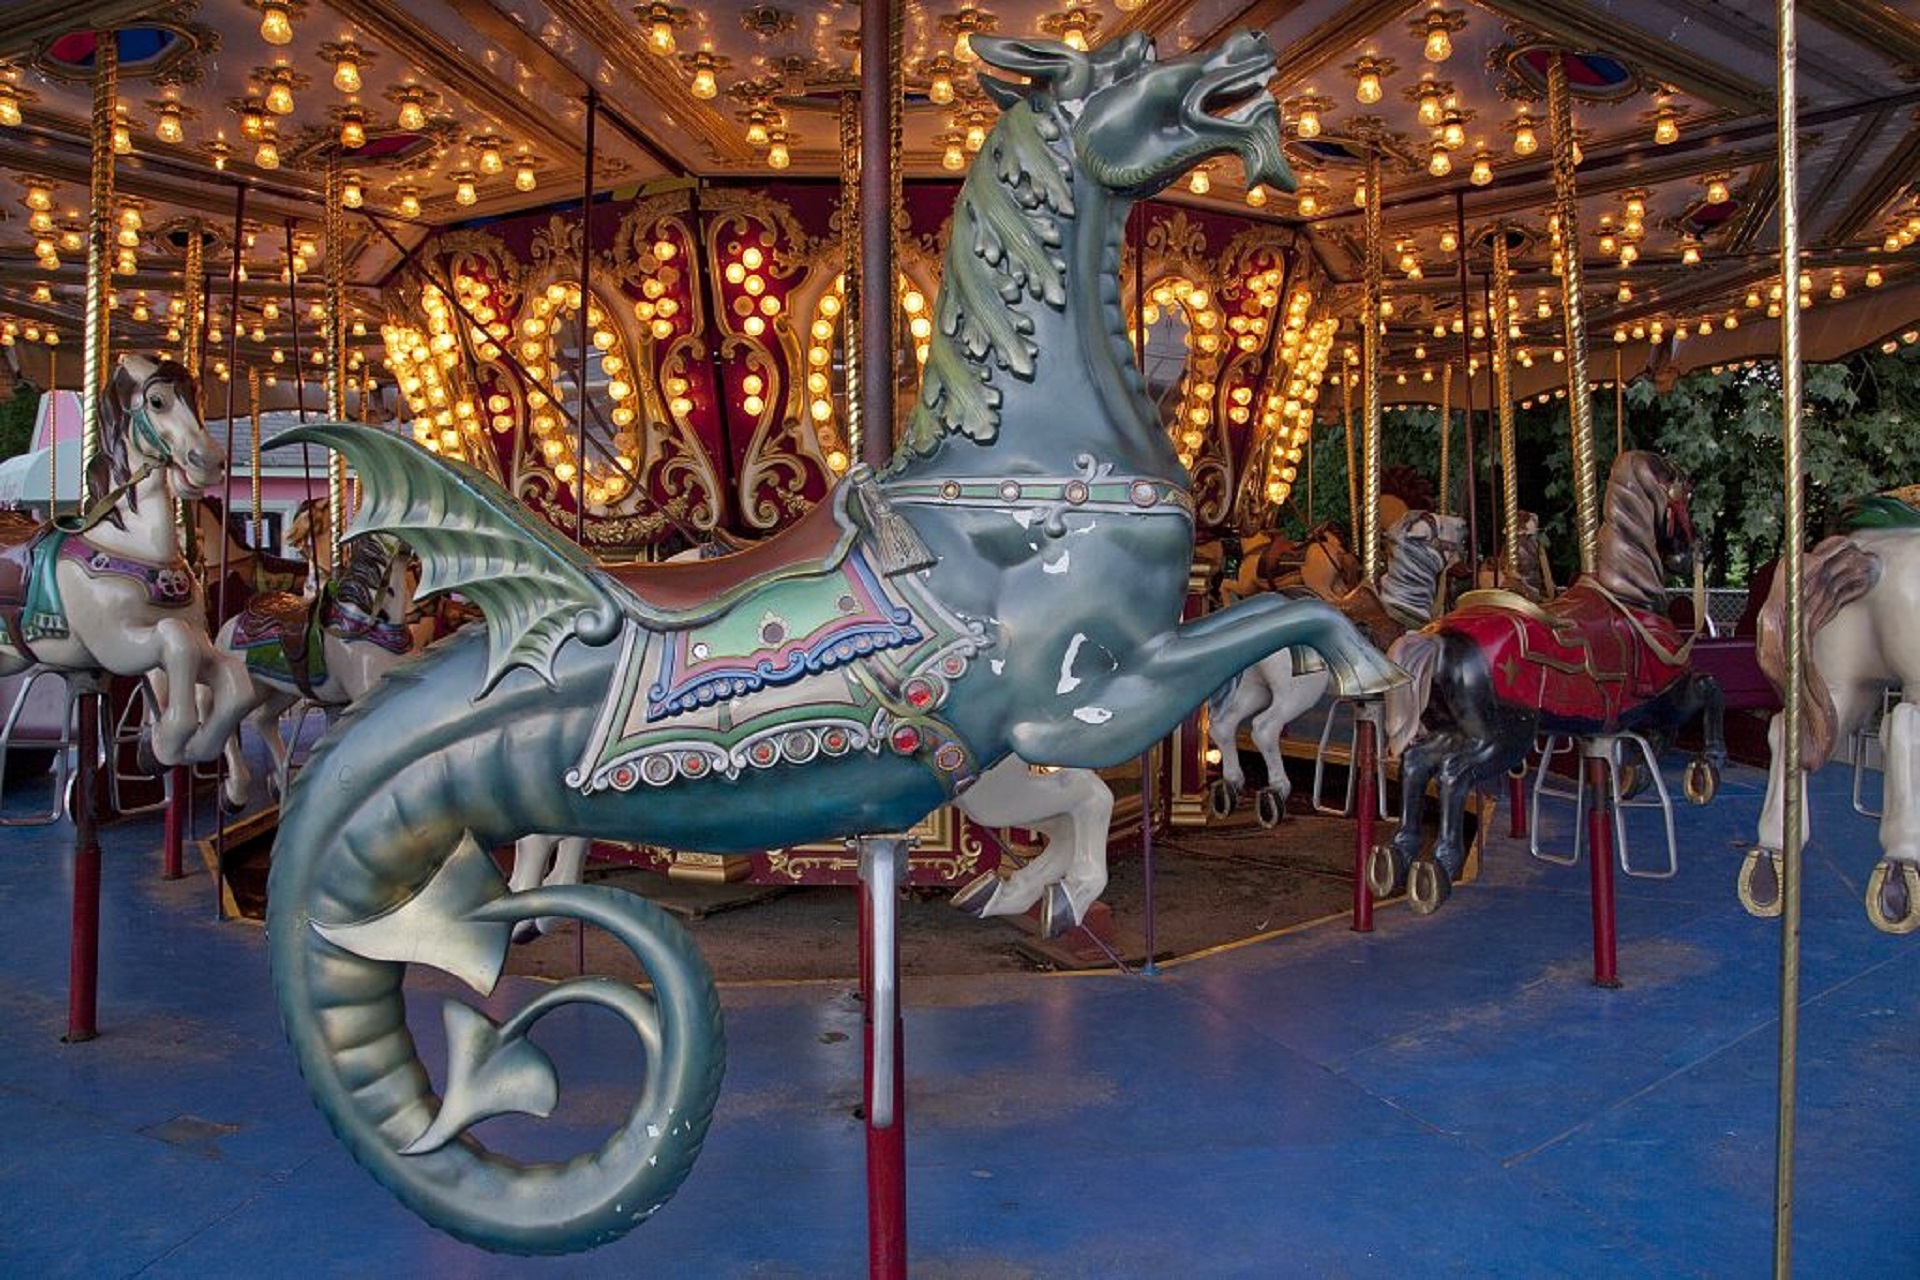
vintage, retro, recreation, amusement park, park, carousel, colorful, childhood, lights, fun, wooden, dragon, nostalgic, merry go round, amusement ride, outdoor recreation, nonbuilding structure